Augsburg raid

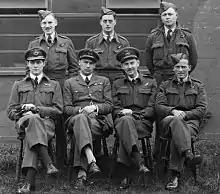
Nettleton and crew sit for a portrait after surviving the Augsburg raid. Nettleton is seated, second from left.

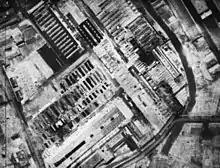
Post mission photo-reconnaissance image of the MAN factory

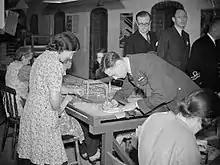
Nettleton signing an autograph for a factory worker

The raid had not ended well. Four of the Lancasters in the 44 Squadron group were shot down over northern France, and another was lost over the target. Flak defenses at Augsburg claimed two more aircraft from 97 Squadron. Only five aircraft returned from the raid, a 58% loss rate. Of the five that got back, one was damaged beyond repair and had to be written off, while the others had all suffered significant damage as well. Surviving crews felt numb over the losses. They were given three days leave to help get their feet back under them. Nettleton then took his crew up to the Air Fighting Development Unit at Duxford to try to work out evasive tactics that could be used in the event of future fighter interceptions.